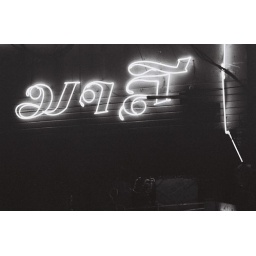
Malee, a small bar along the road side in Bangkok.